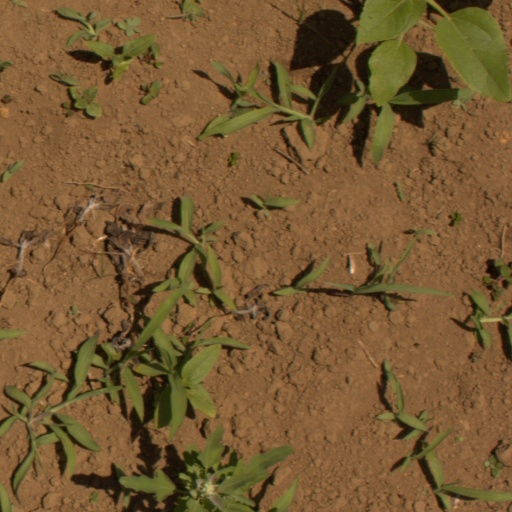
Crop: Jerusalem artichoke